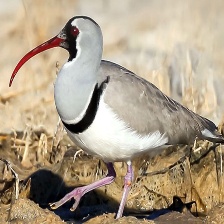
Species: IBISBILL
Scientific name: IBIDORHYNCHA STRUTHERSII